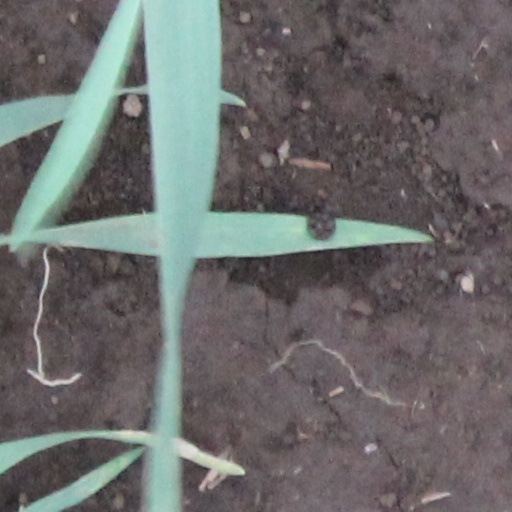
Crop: wheat